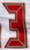
Number: 3